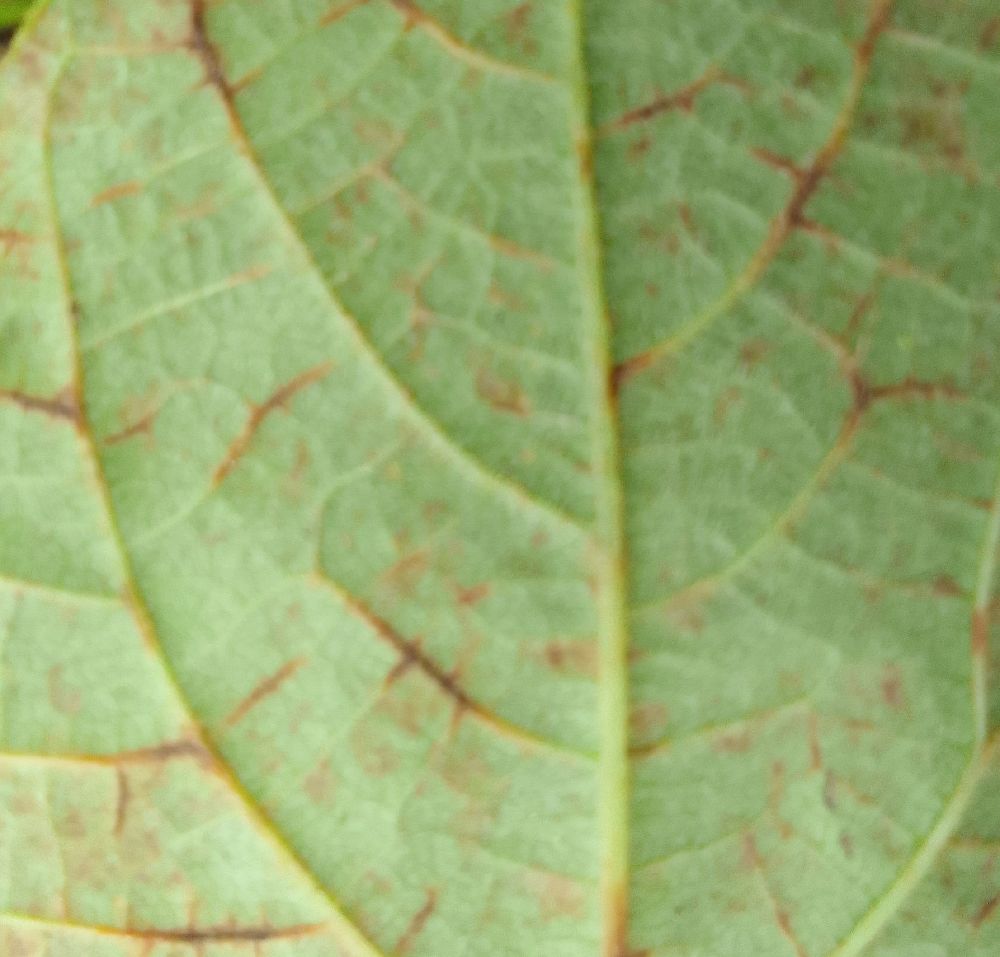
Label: anthracnose